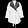
Label: Coat